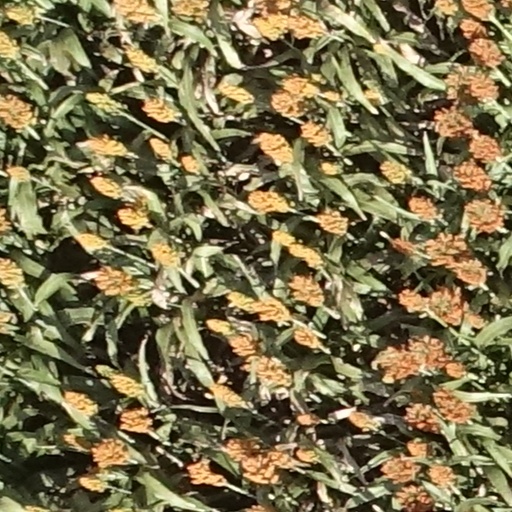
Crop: sorghum